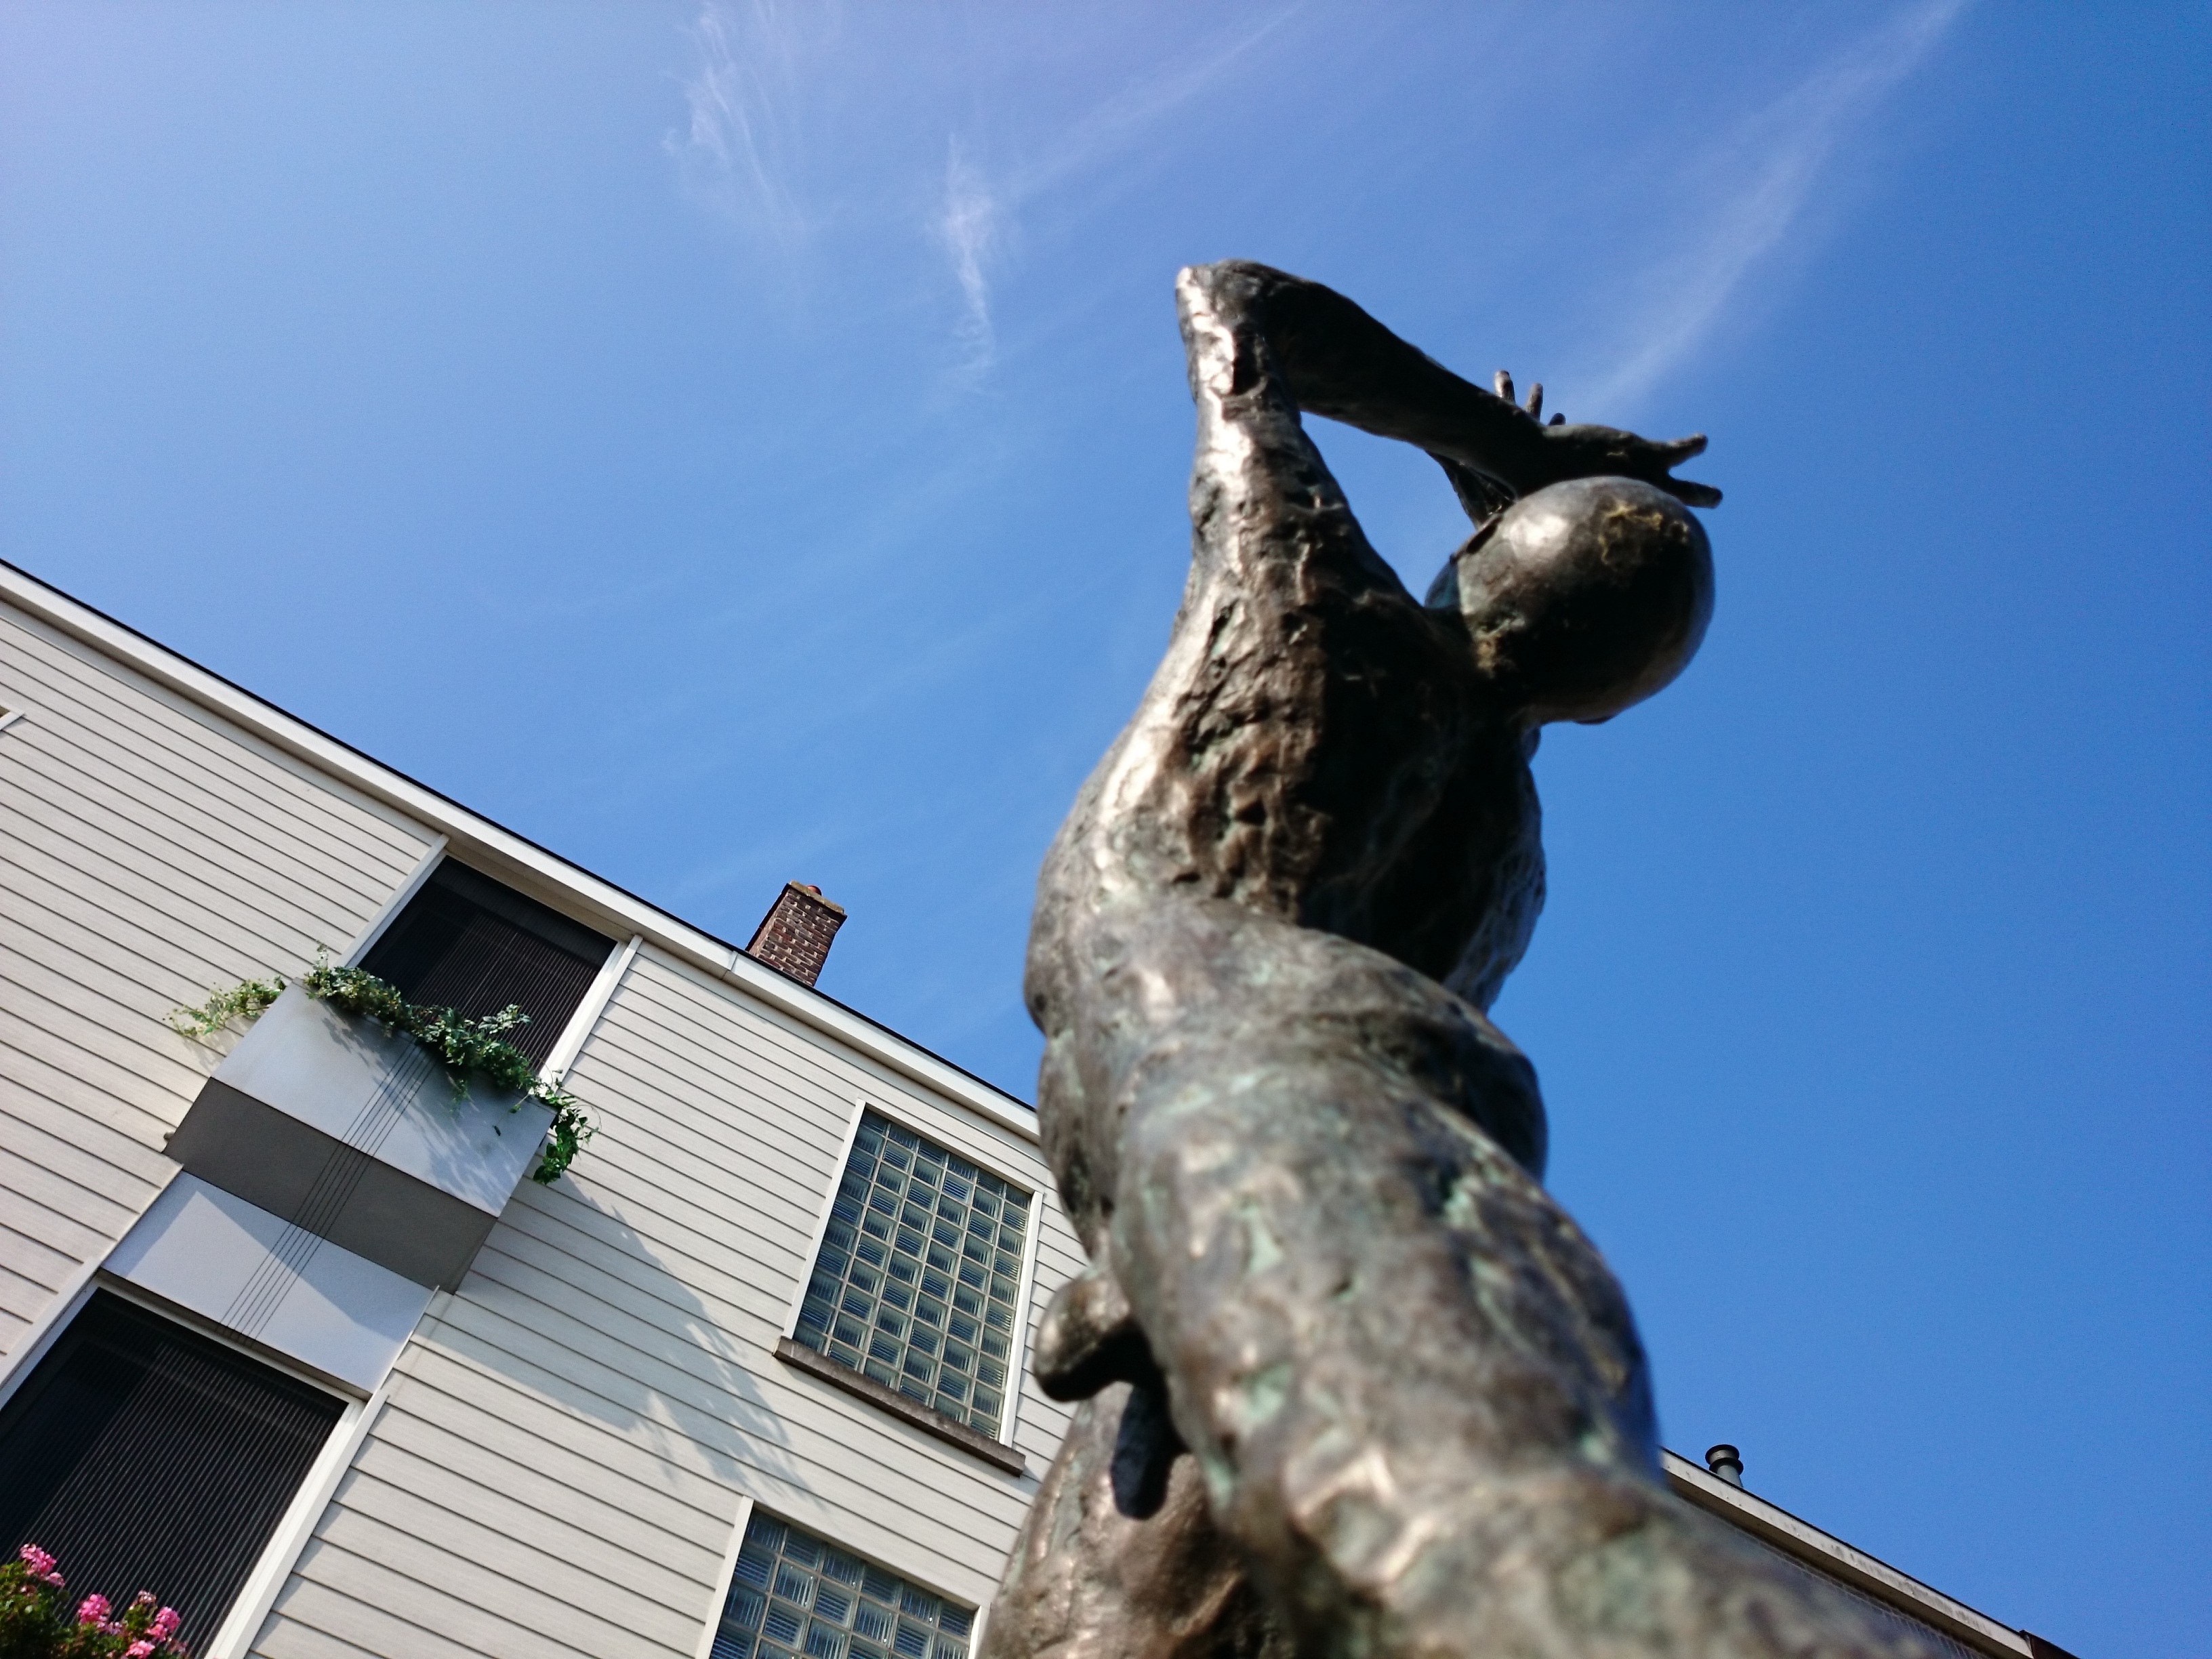
bird, sky, perspective, monument, statue, blue, cry, sculpture